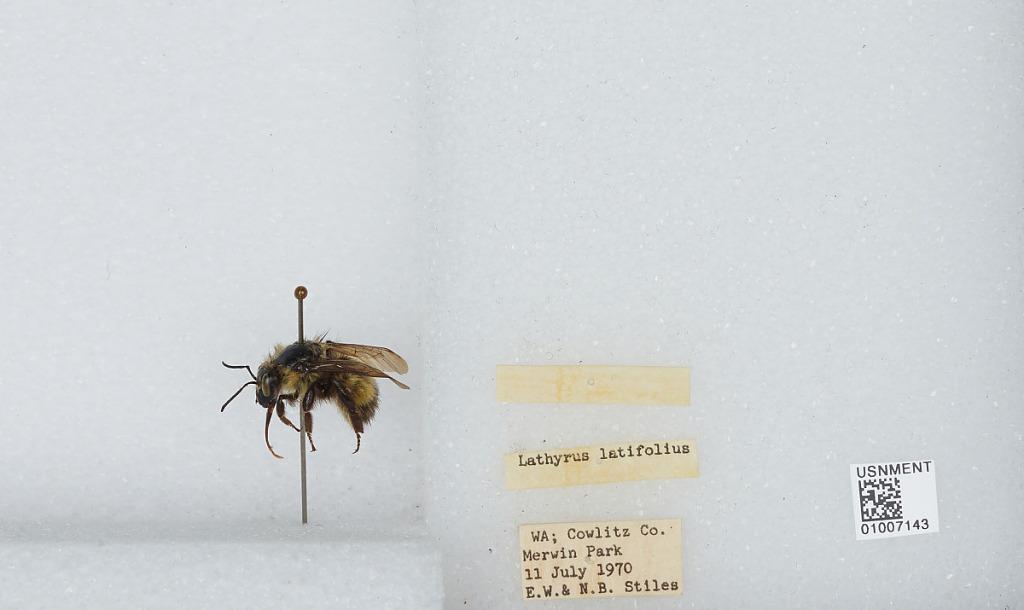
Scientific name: Bombus (Pyrobombus) flavifrons Cresson
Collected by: E. Stiles & N. Stiles
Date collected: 1970-7-11
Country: United States
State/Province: Washington
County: Cowlitz
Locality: Merwin Park
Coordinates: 45.9667, -122.411